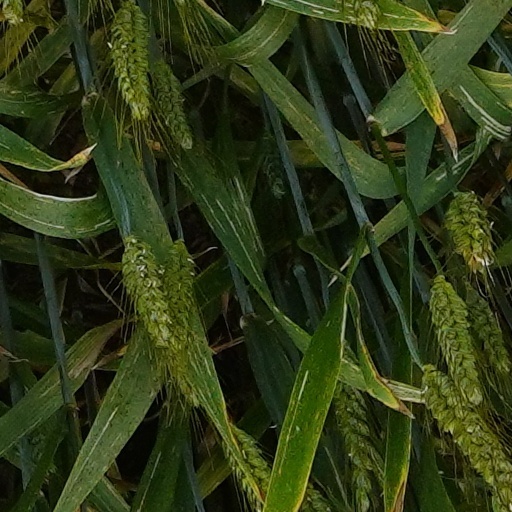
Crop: wheat